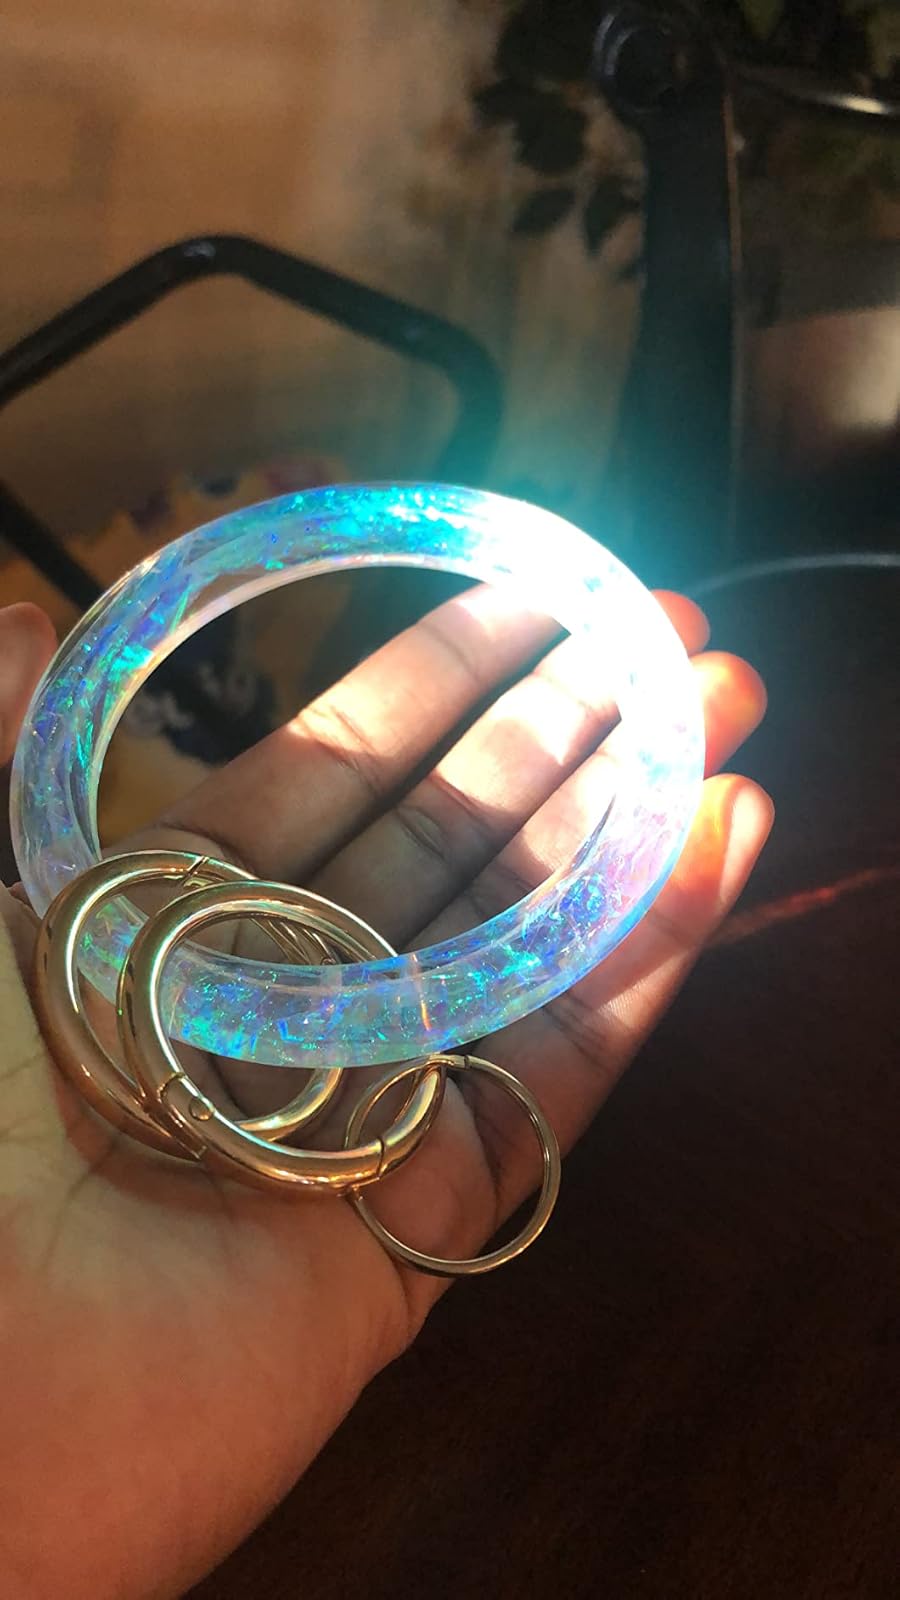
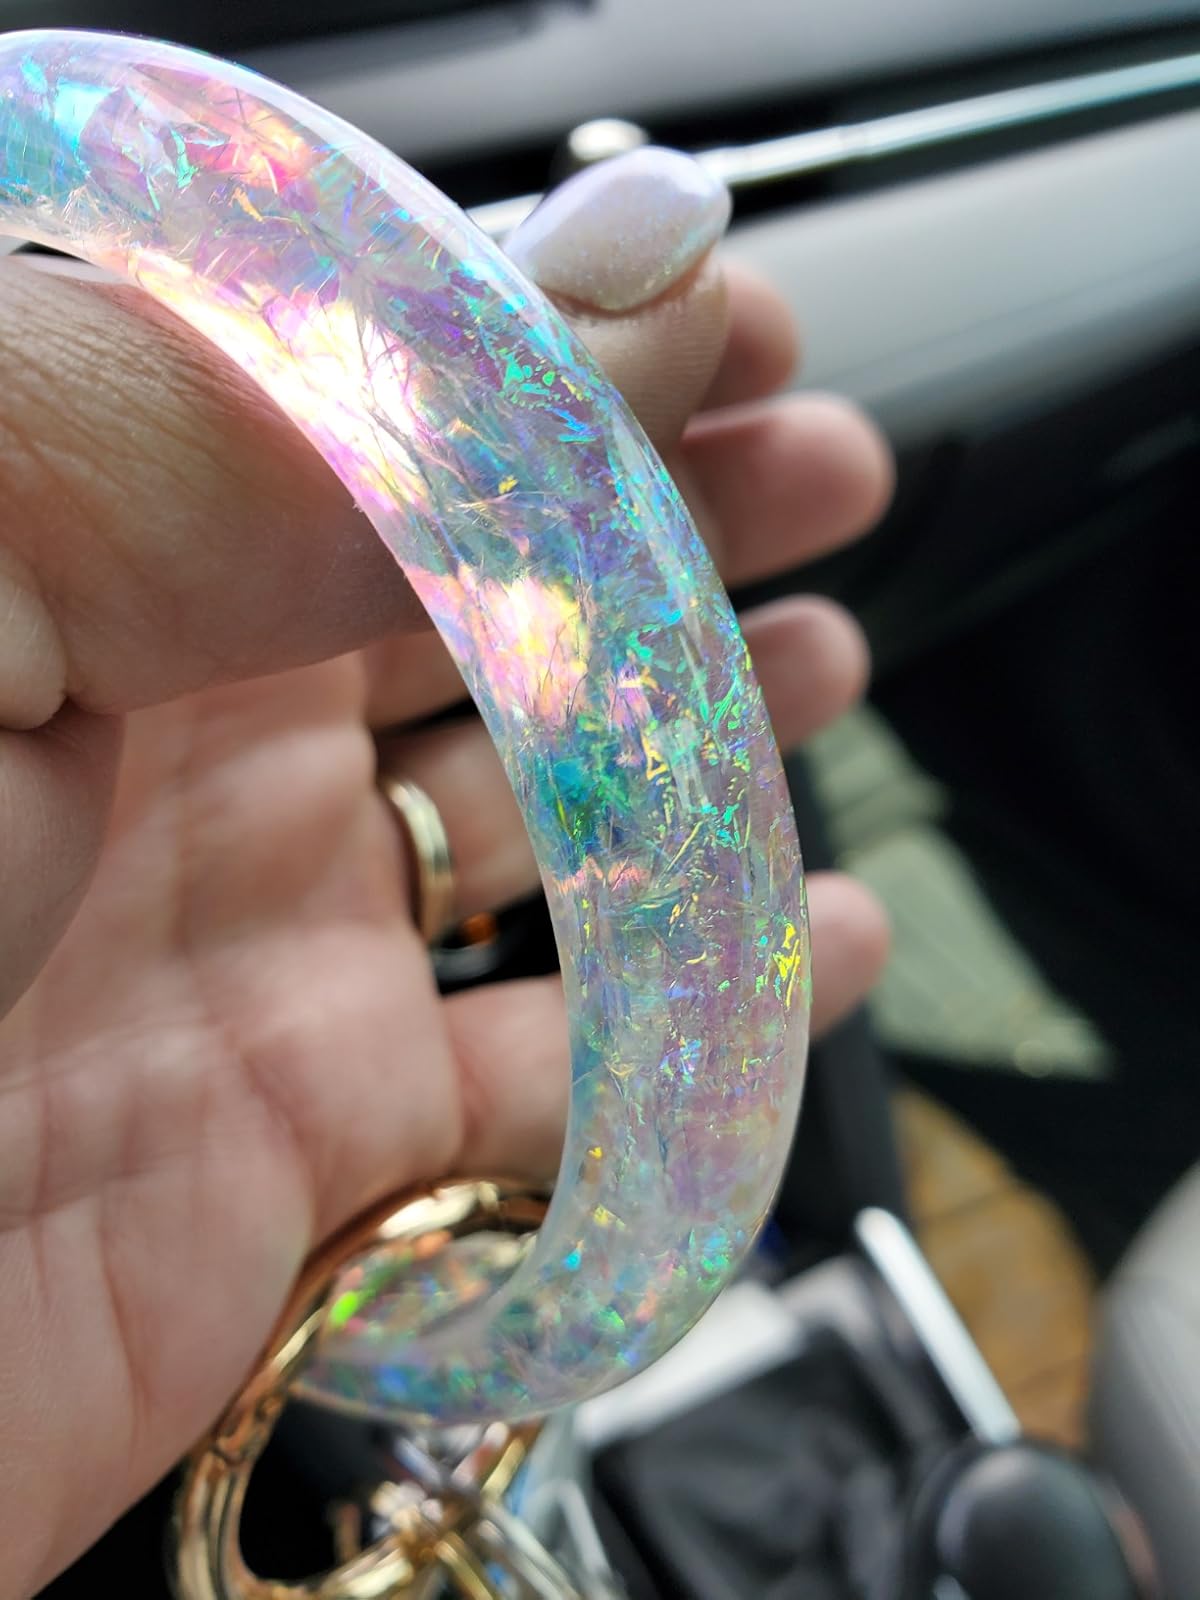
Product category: accessories_keychain
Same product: yes